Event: Nepal Earthquake
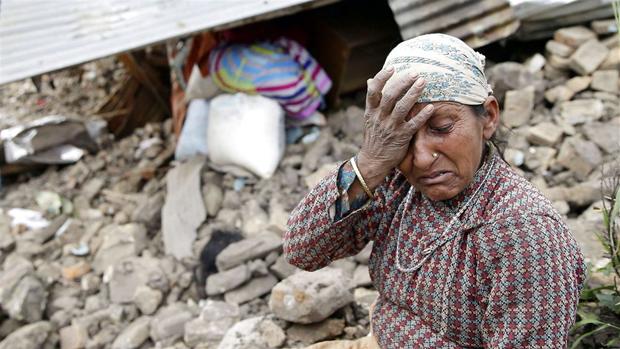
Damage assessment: damage